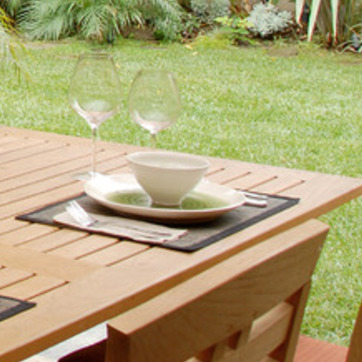
Material: ceramic